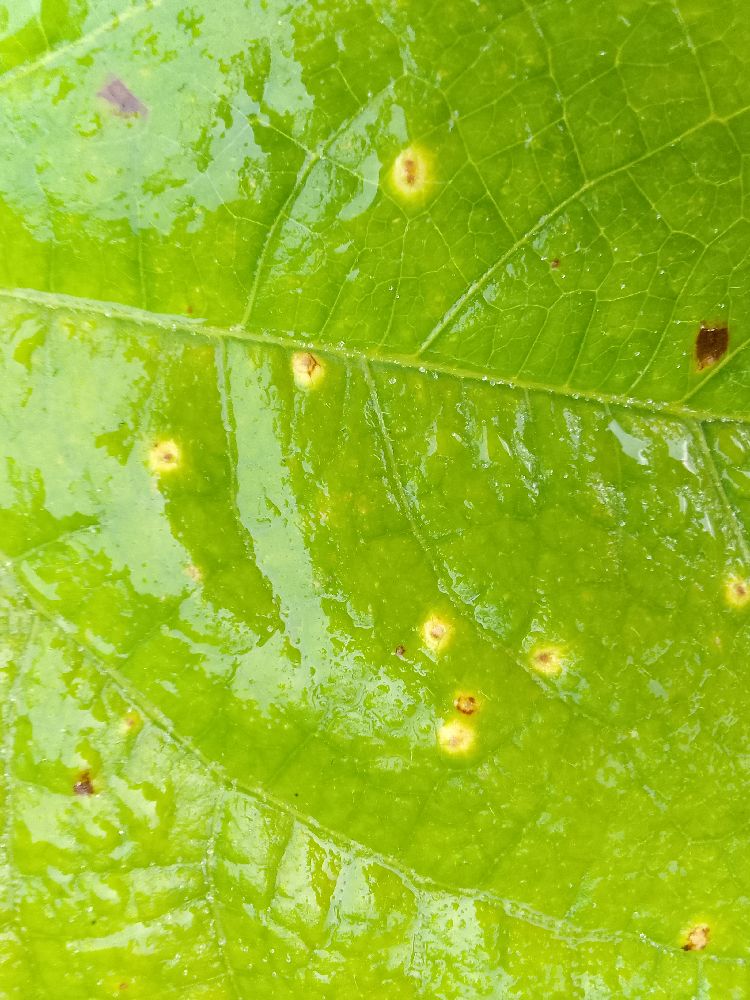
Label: rust